Duke Blue Devils men's soccer

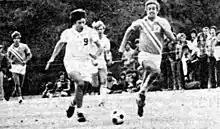
Duke v North Carolina, 1980

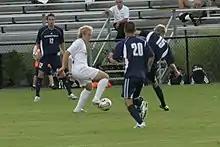
Duke (in white) vs. UConn in 2006

The facility that the Blue Devils Men's Soccer Team uses to play their matches. The stadium holds 7,000 and seats 4,500. The players